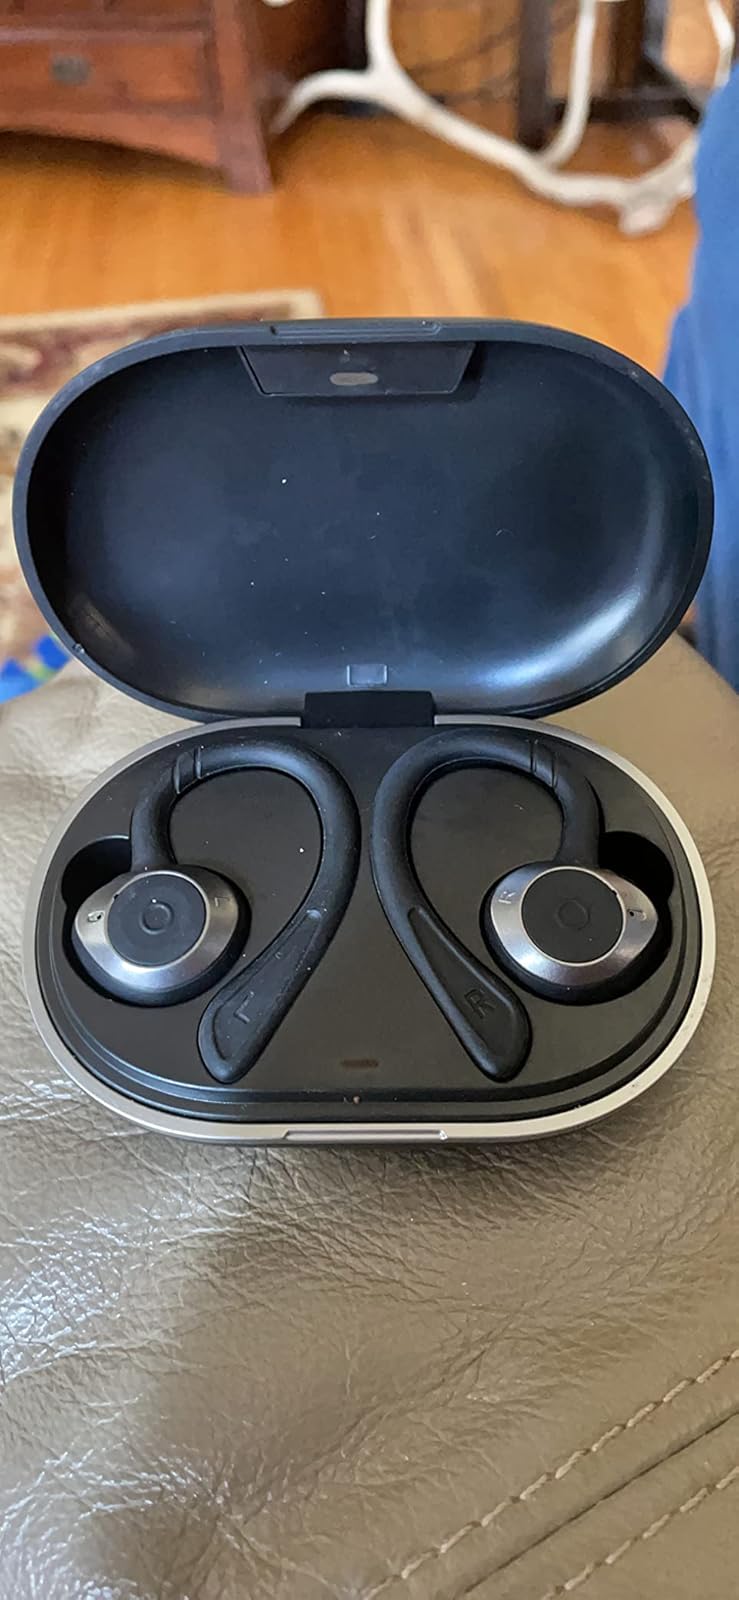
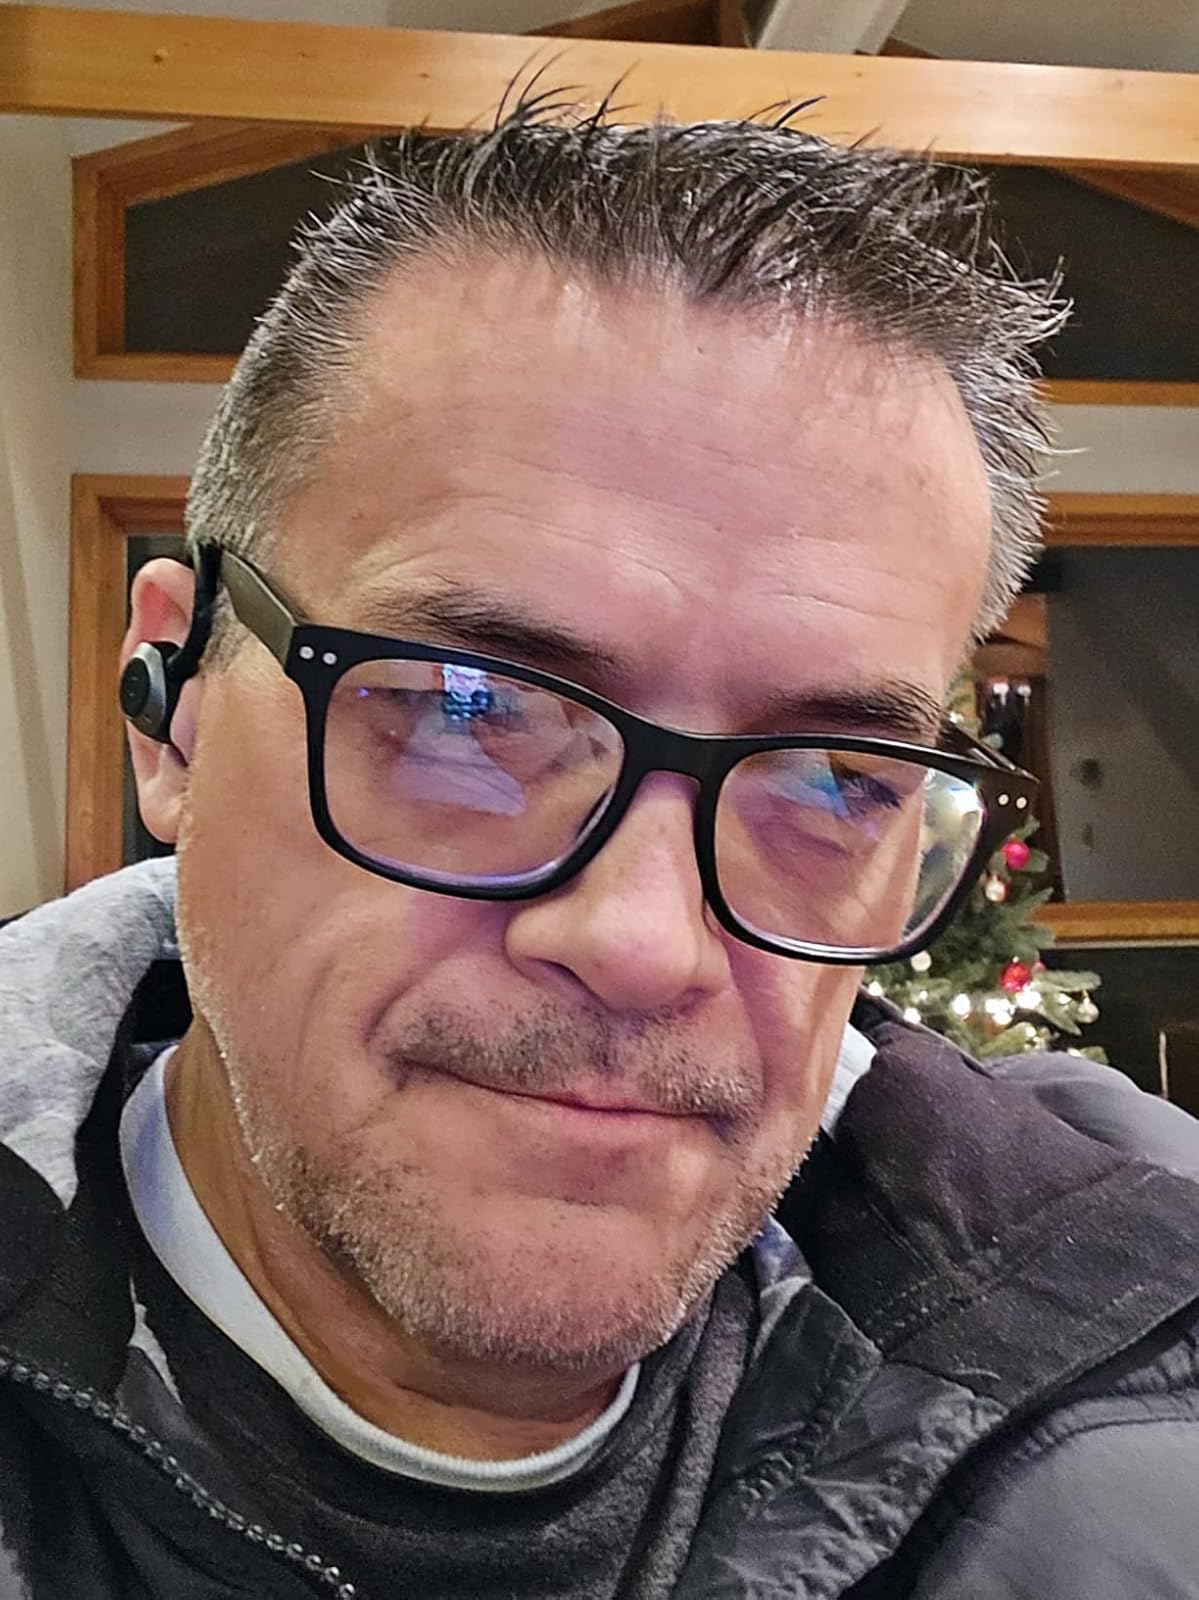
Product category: earbuds
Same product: yes